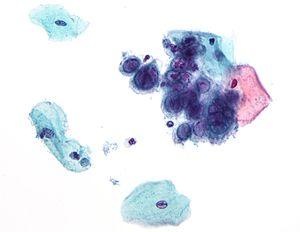
Depuis la publication en 1943 de Diagnosis of Uterine Cancer by the Vaginal Smear, le dépistage du cancer du col utérin reposait sur la recherche de modification cellulaire des cellules du col de l'utérus pouvant aboutir à un cancer du col de l'utérus.